Andrew Bowser

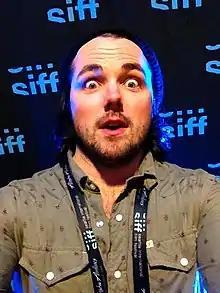
Bowser at the 2013 Seattle International Film Festival

In 2008, Petrick wrote the screenplay for the feature film "The Mother of Invention" which Bowser starred in and co-directed with Petrick. The mockumentary followed aspiring inventor Vincent Dooly as he attempts to win a coveted young inventors award. The film starred Bowser, Jimmi Simpson, Kevin Corrigan, Mark Boone Junior, Dee Wallace, Craig Anton, Ruby Wendell, F. Jason Whitaker, and Chris Hardwick. It features cameos by Dave Allen, Chris Franjola, Keir O'Donnell, Martha Madison and Ron Lynch. The film screened at The Hollywood Film Festival and The Sci-Fi-London Film Festival. Later that year, Bowser directed music videos for "The Grey Man" and "Not So Tough Found Out" for the Copeland album "You Are My Sunshine" which was released as a bonus feature on the deluxe version of the record.